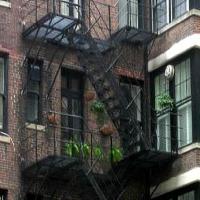
Weather: cloudy or overcast